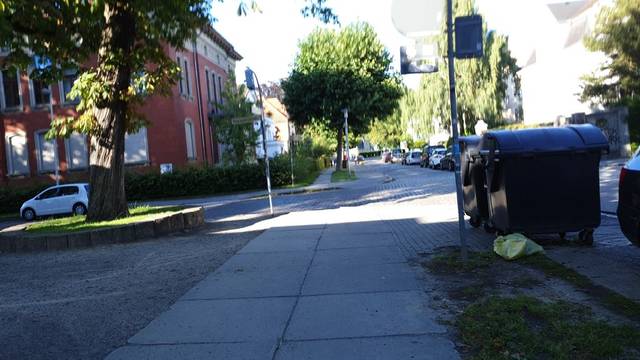
Region: Germany
Coordinates: 54.32, 13.084